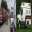
Label: ambulance